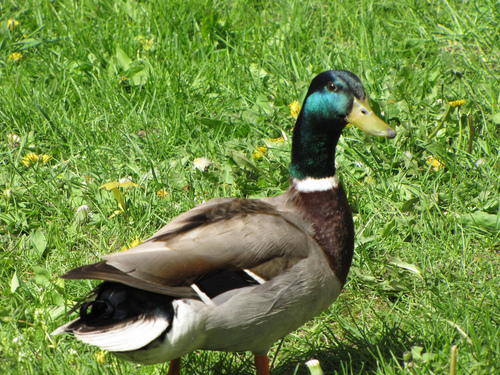
this bird has green cheek patches, a white neck ring and a flat yellow bill.
this is a grey and brown bird with a green head and a yellow beak.
a very large bird with many layers of feathers, and a white stripe on his neck.
a large bird with a flat bill, bright orange feet, a brown, black, and white body, and a shiny green head.
this bird is brown with a green head and has a long, pointy beak.
this larger bird contains a teal green cheek patch and a speckled teal and black head throat and neck, with a white solid stripe along its nape, brown and white speckled chest, a grey belly, white vent and grey, brown and black feathers over the rest of its body.
this bird is brown with white and has a long, pointy beak.
this is a large colorful bird that has a large flat bill, iridescent green head, white collar, brown and black coloring over most of its body with white wing bars.
this bird has a green throat with a long yellow bill.
this bird has wings that are brown and has a green head
Species: Mallard